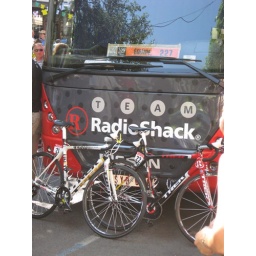
Lance Armstrong's bike in front of the Radio Shack bus in Luchon.